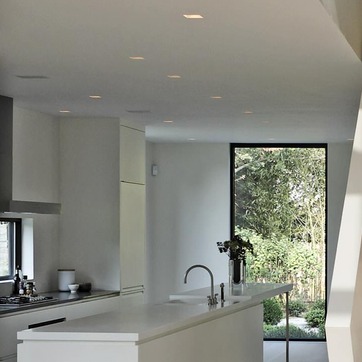
Material: painted